Manpuku-ji (Masuda)

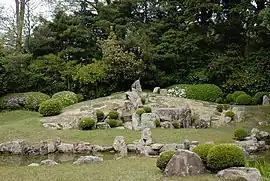
Manpuku-ji garden

is a Buddhist temple located in the Higashimachi neighborhood of the city of Masuda, Shimane Prefecture, Japan. The temple belongs to the Ji sect and its full name is .